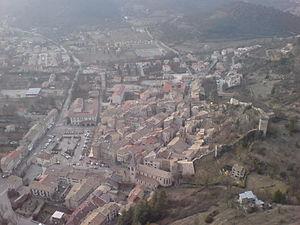
Vue de la ville de Castellane du rocher qui la domine, ancien site de la ville. Le clocher à toit pointu de l’église paroissiale cache la tour de l’Annonciade
Castellane est une commune française, sous-préfecture du département des Alpes-de-Haute-Provence, dans la région Provence-Alpes-Côte d'Azur.